Monarch

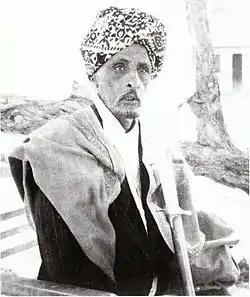
Mohamoud Ali Shire, the 26th Sultan of the Somali Warsangali Sultanate

A series of pharaohs ruled Ancient Egypt over the course of three millennia ( to 31 BC) until it was conquered by the Roman Empire. In the same time period several kingdoms flourished in the nearby Nubia region, with at least one of them, that of the so-called A-Group culture, apparently influencing the customs of Egypt itself. From the 6th to 19th centuries, Egypt was variously part of the Byzantine Empire, Islamic Empire, Mamluk Sultanate, Ottoman Empire and British Empire with a distant monarch. The Sultanate of Egypt was a short-lived protectorate of the United Kingdom from 1914 until 1922 when it became the Kingdom of Egypt and Sultan Fuad I changed his title to King. After the Egyptian Revolution of 1952, the monarchy was dissolved and Egypt became a republic.